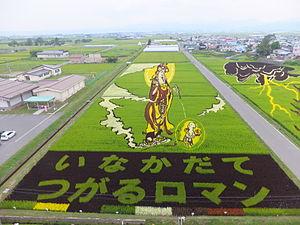
Le tambo art, ou art des rizières, est une forme de Land art née, au début des années 1990, sur l'île de Honshū, dans le Nord du Japon. Il consiste à réaliser, en plantant du riz de formes et de couleurs variées dans des rizières, des œuvres picturales géantes illustrant des thèmes du patrimoine culturel national. Imaginé et créé par des habitants du village d'Inakadate situé à environ 25 km au sud-ouest d'Aomori, chef-lieu de la préfecture du même nom, cet art s'est développé et propagé, au milieu des années 2000, dans tout le Japon et même au-delà, dans des pays asiatiques de tradition rizicole : la Chine, la Corée du Sud, Taïwan, les Philippines, et ailleurs dans le monde, comme en France.